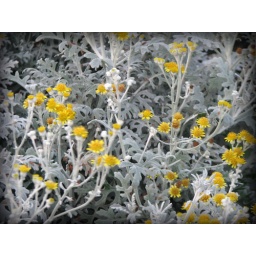
The stem of this flower is really gray in color. No selective color effect done.